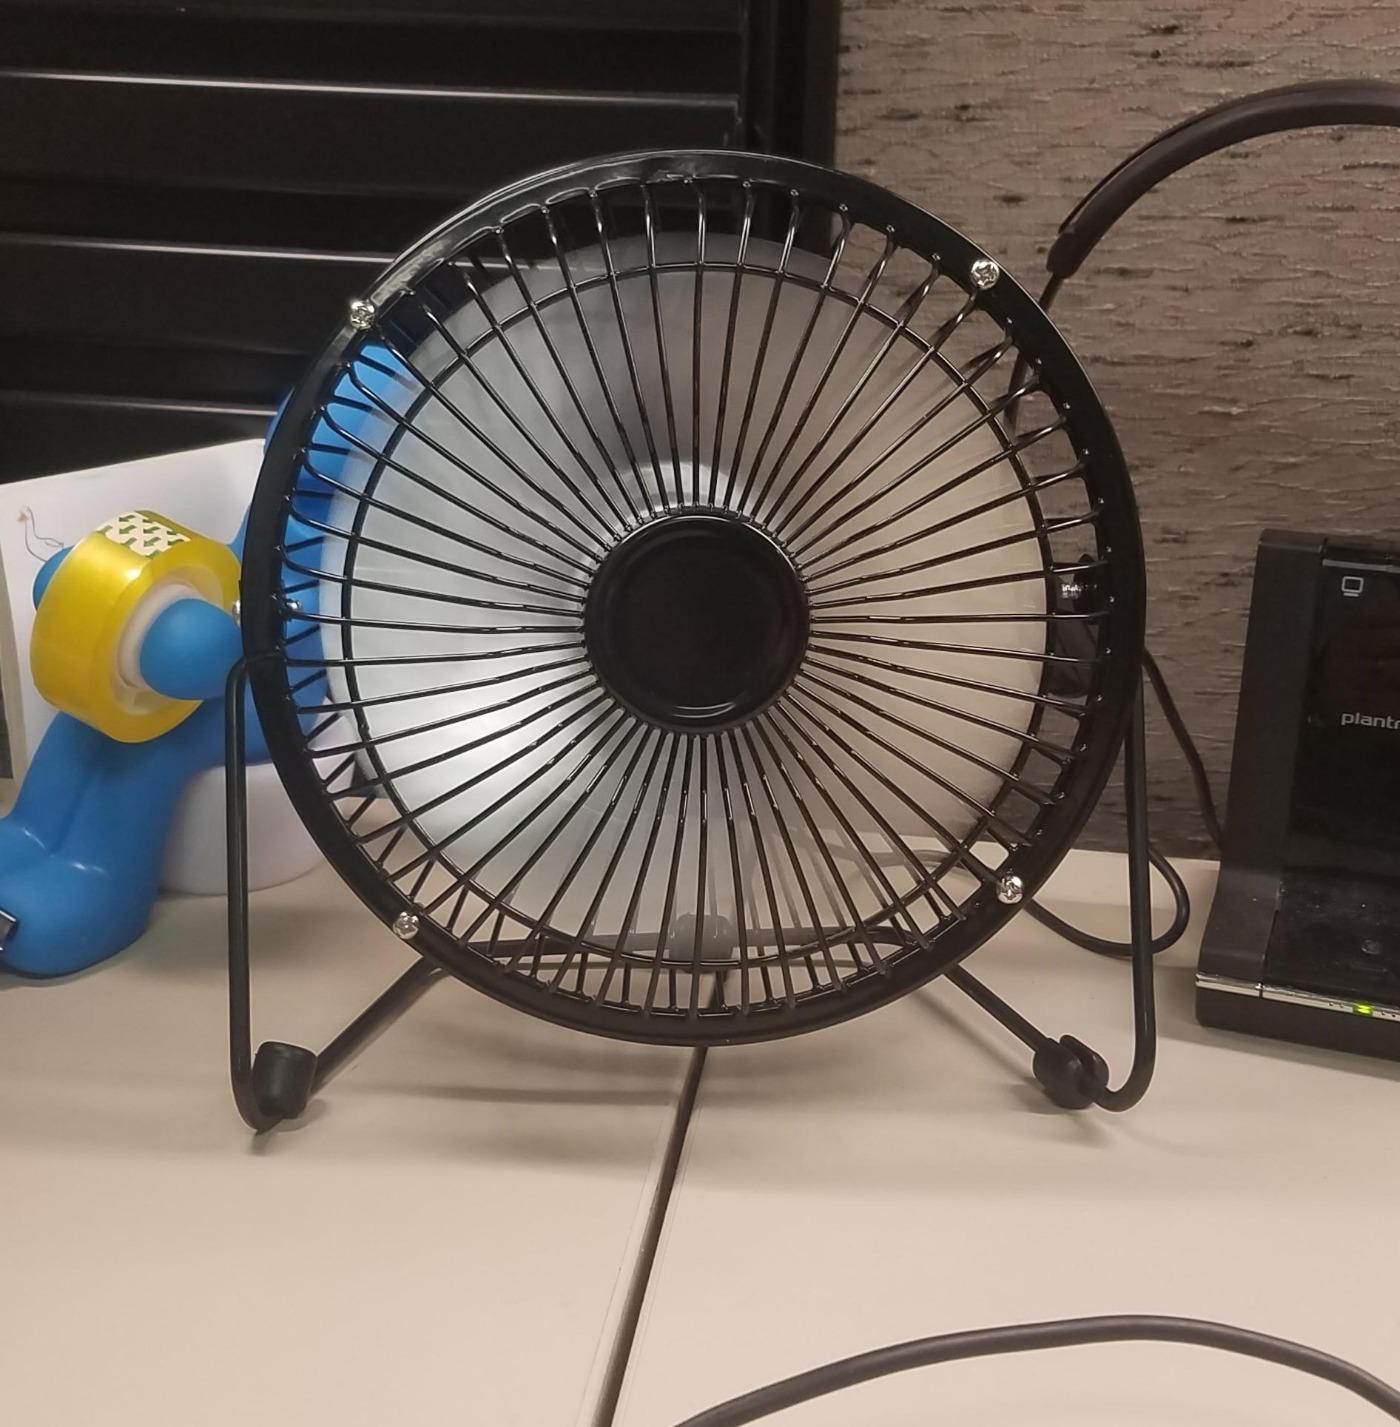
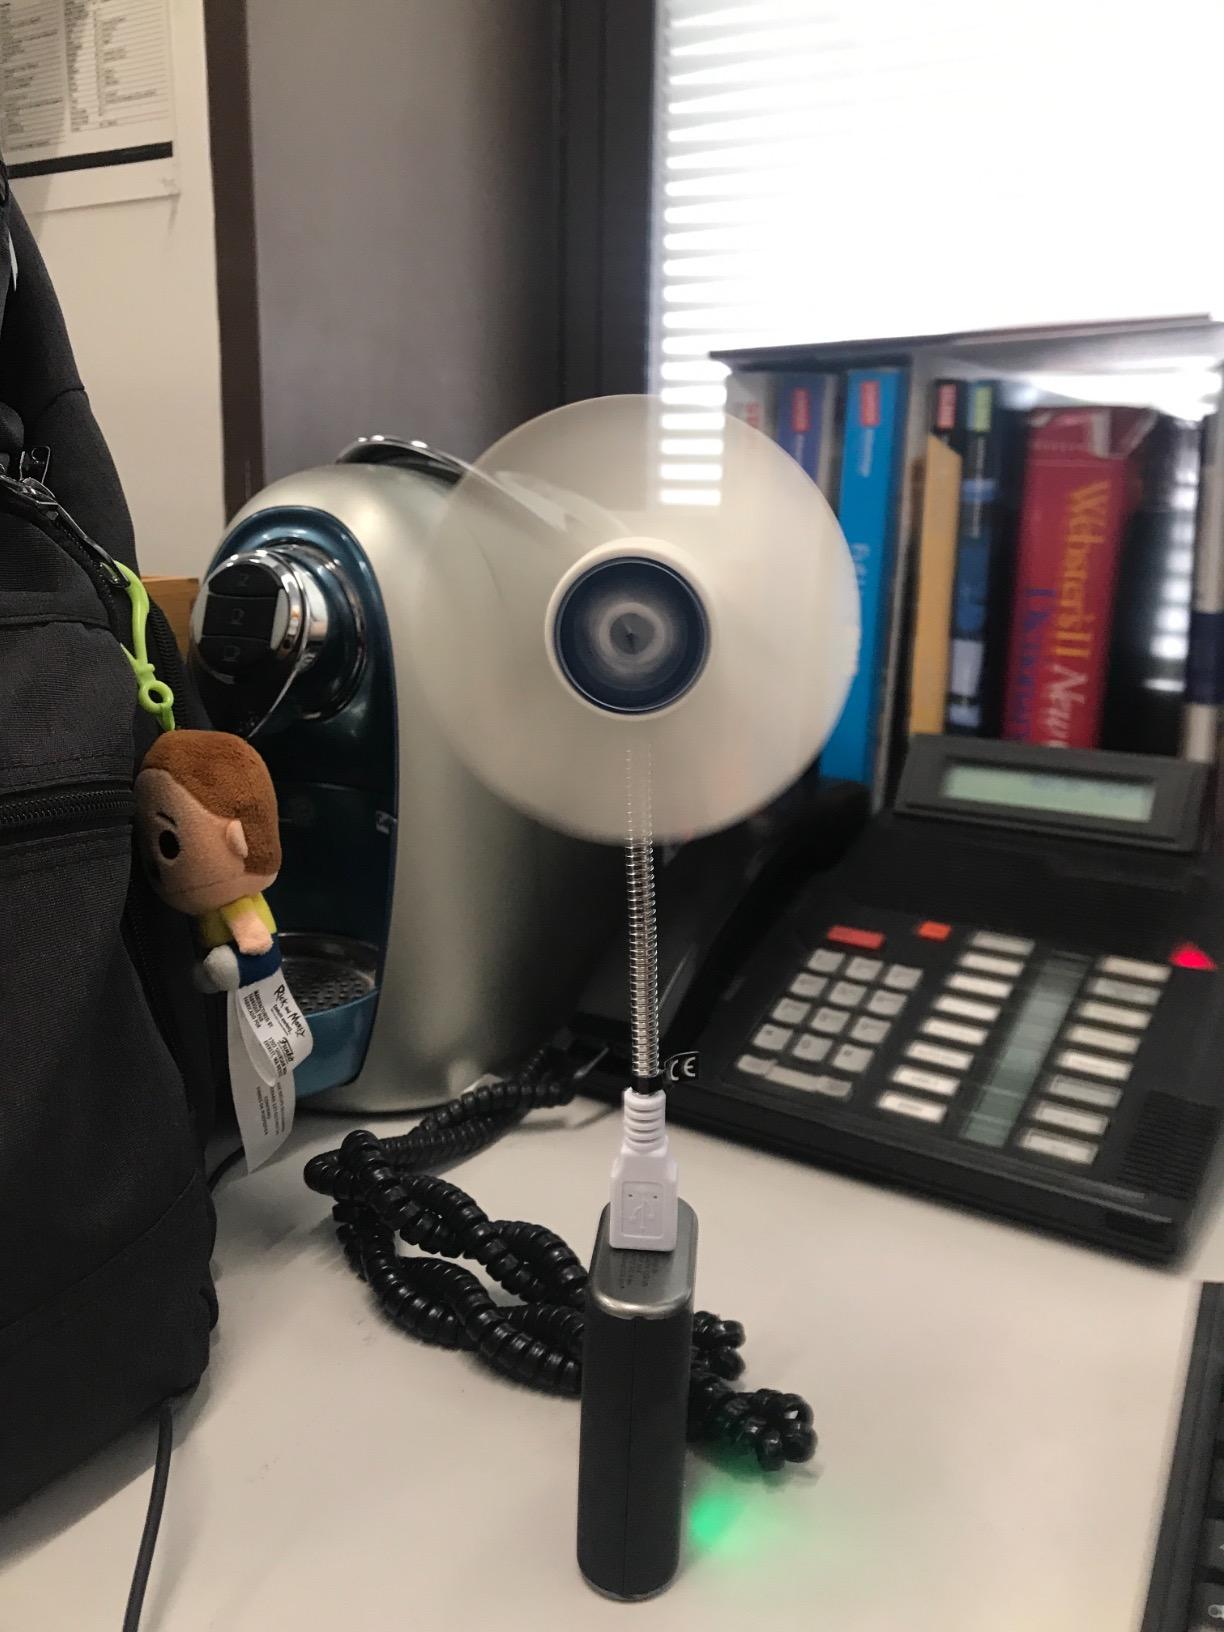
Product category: fan
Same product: no